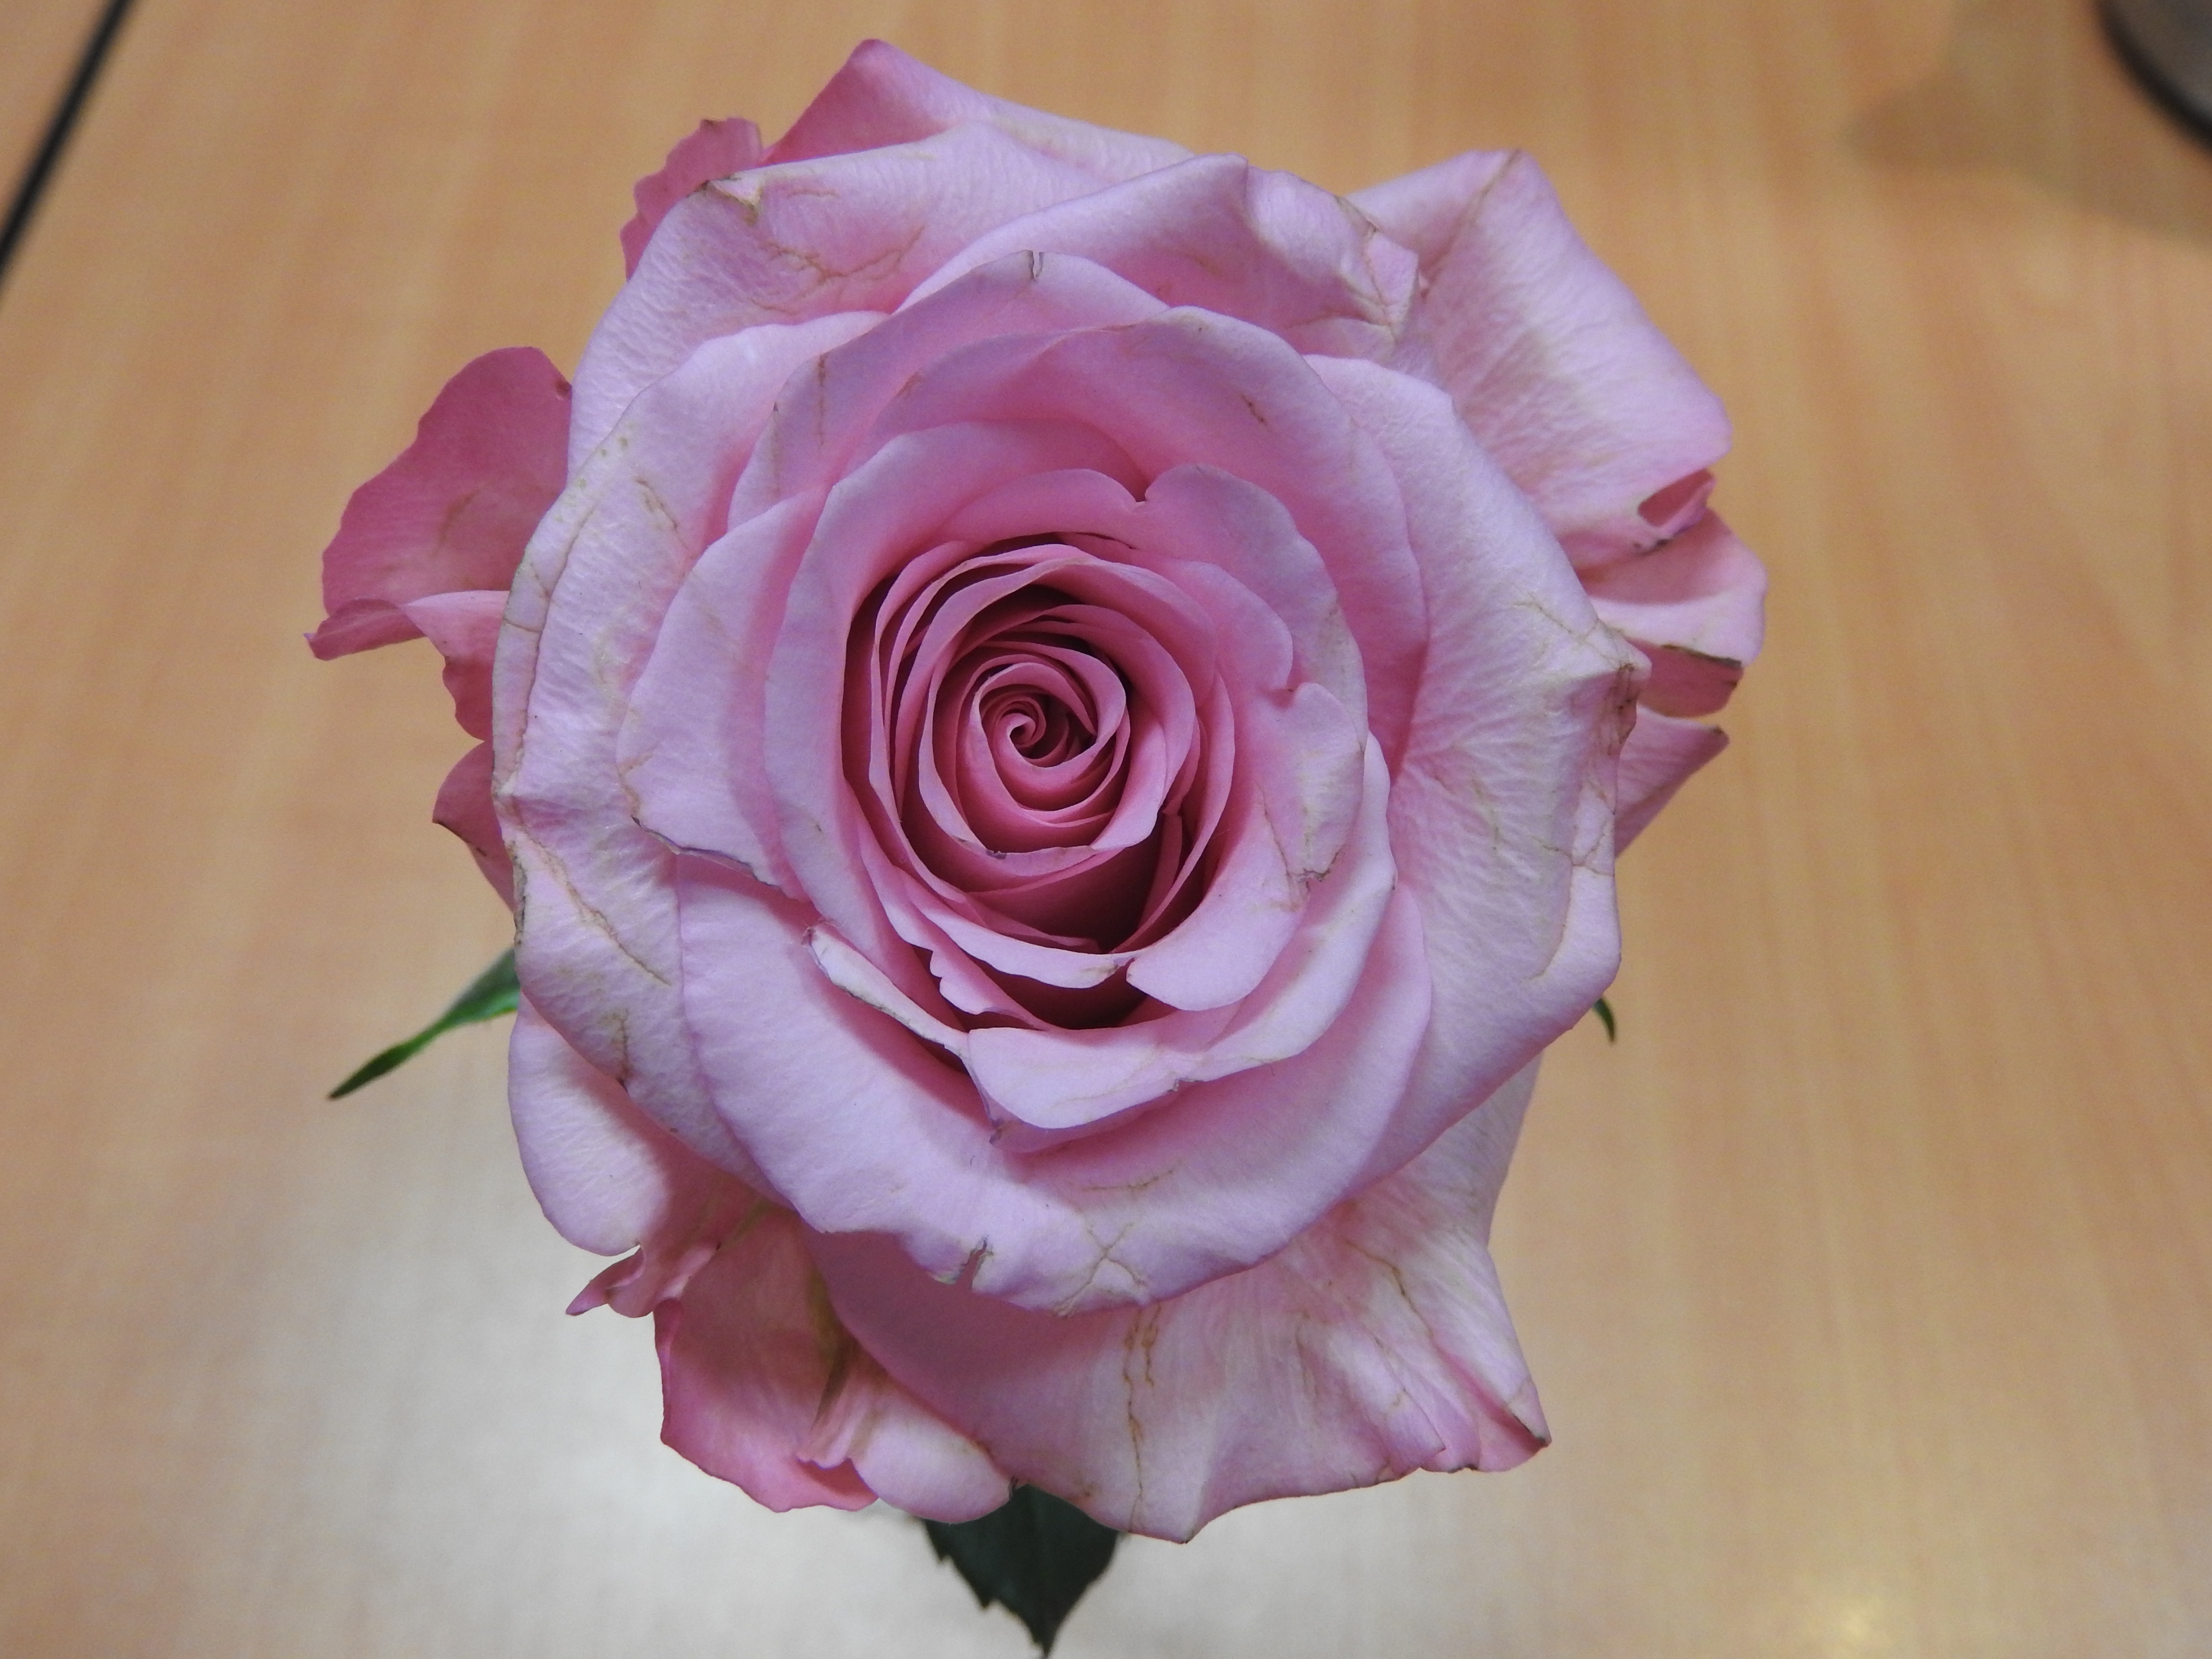
blossom, plant, flower, petal, rose, romantic, pink, valentine, floristry, flowering plant, garden roses, rose family, flower bouquet, cut flowers, land plant